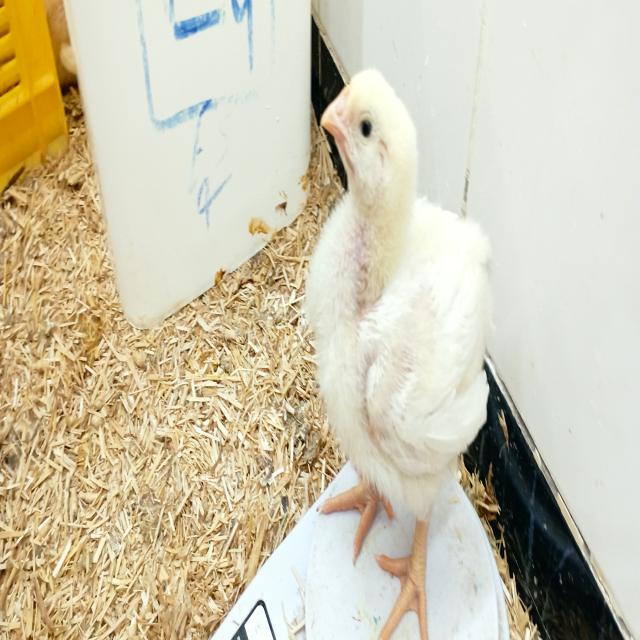
Weight: 335 g